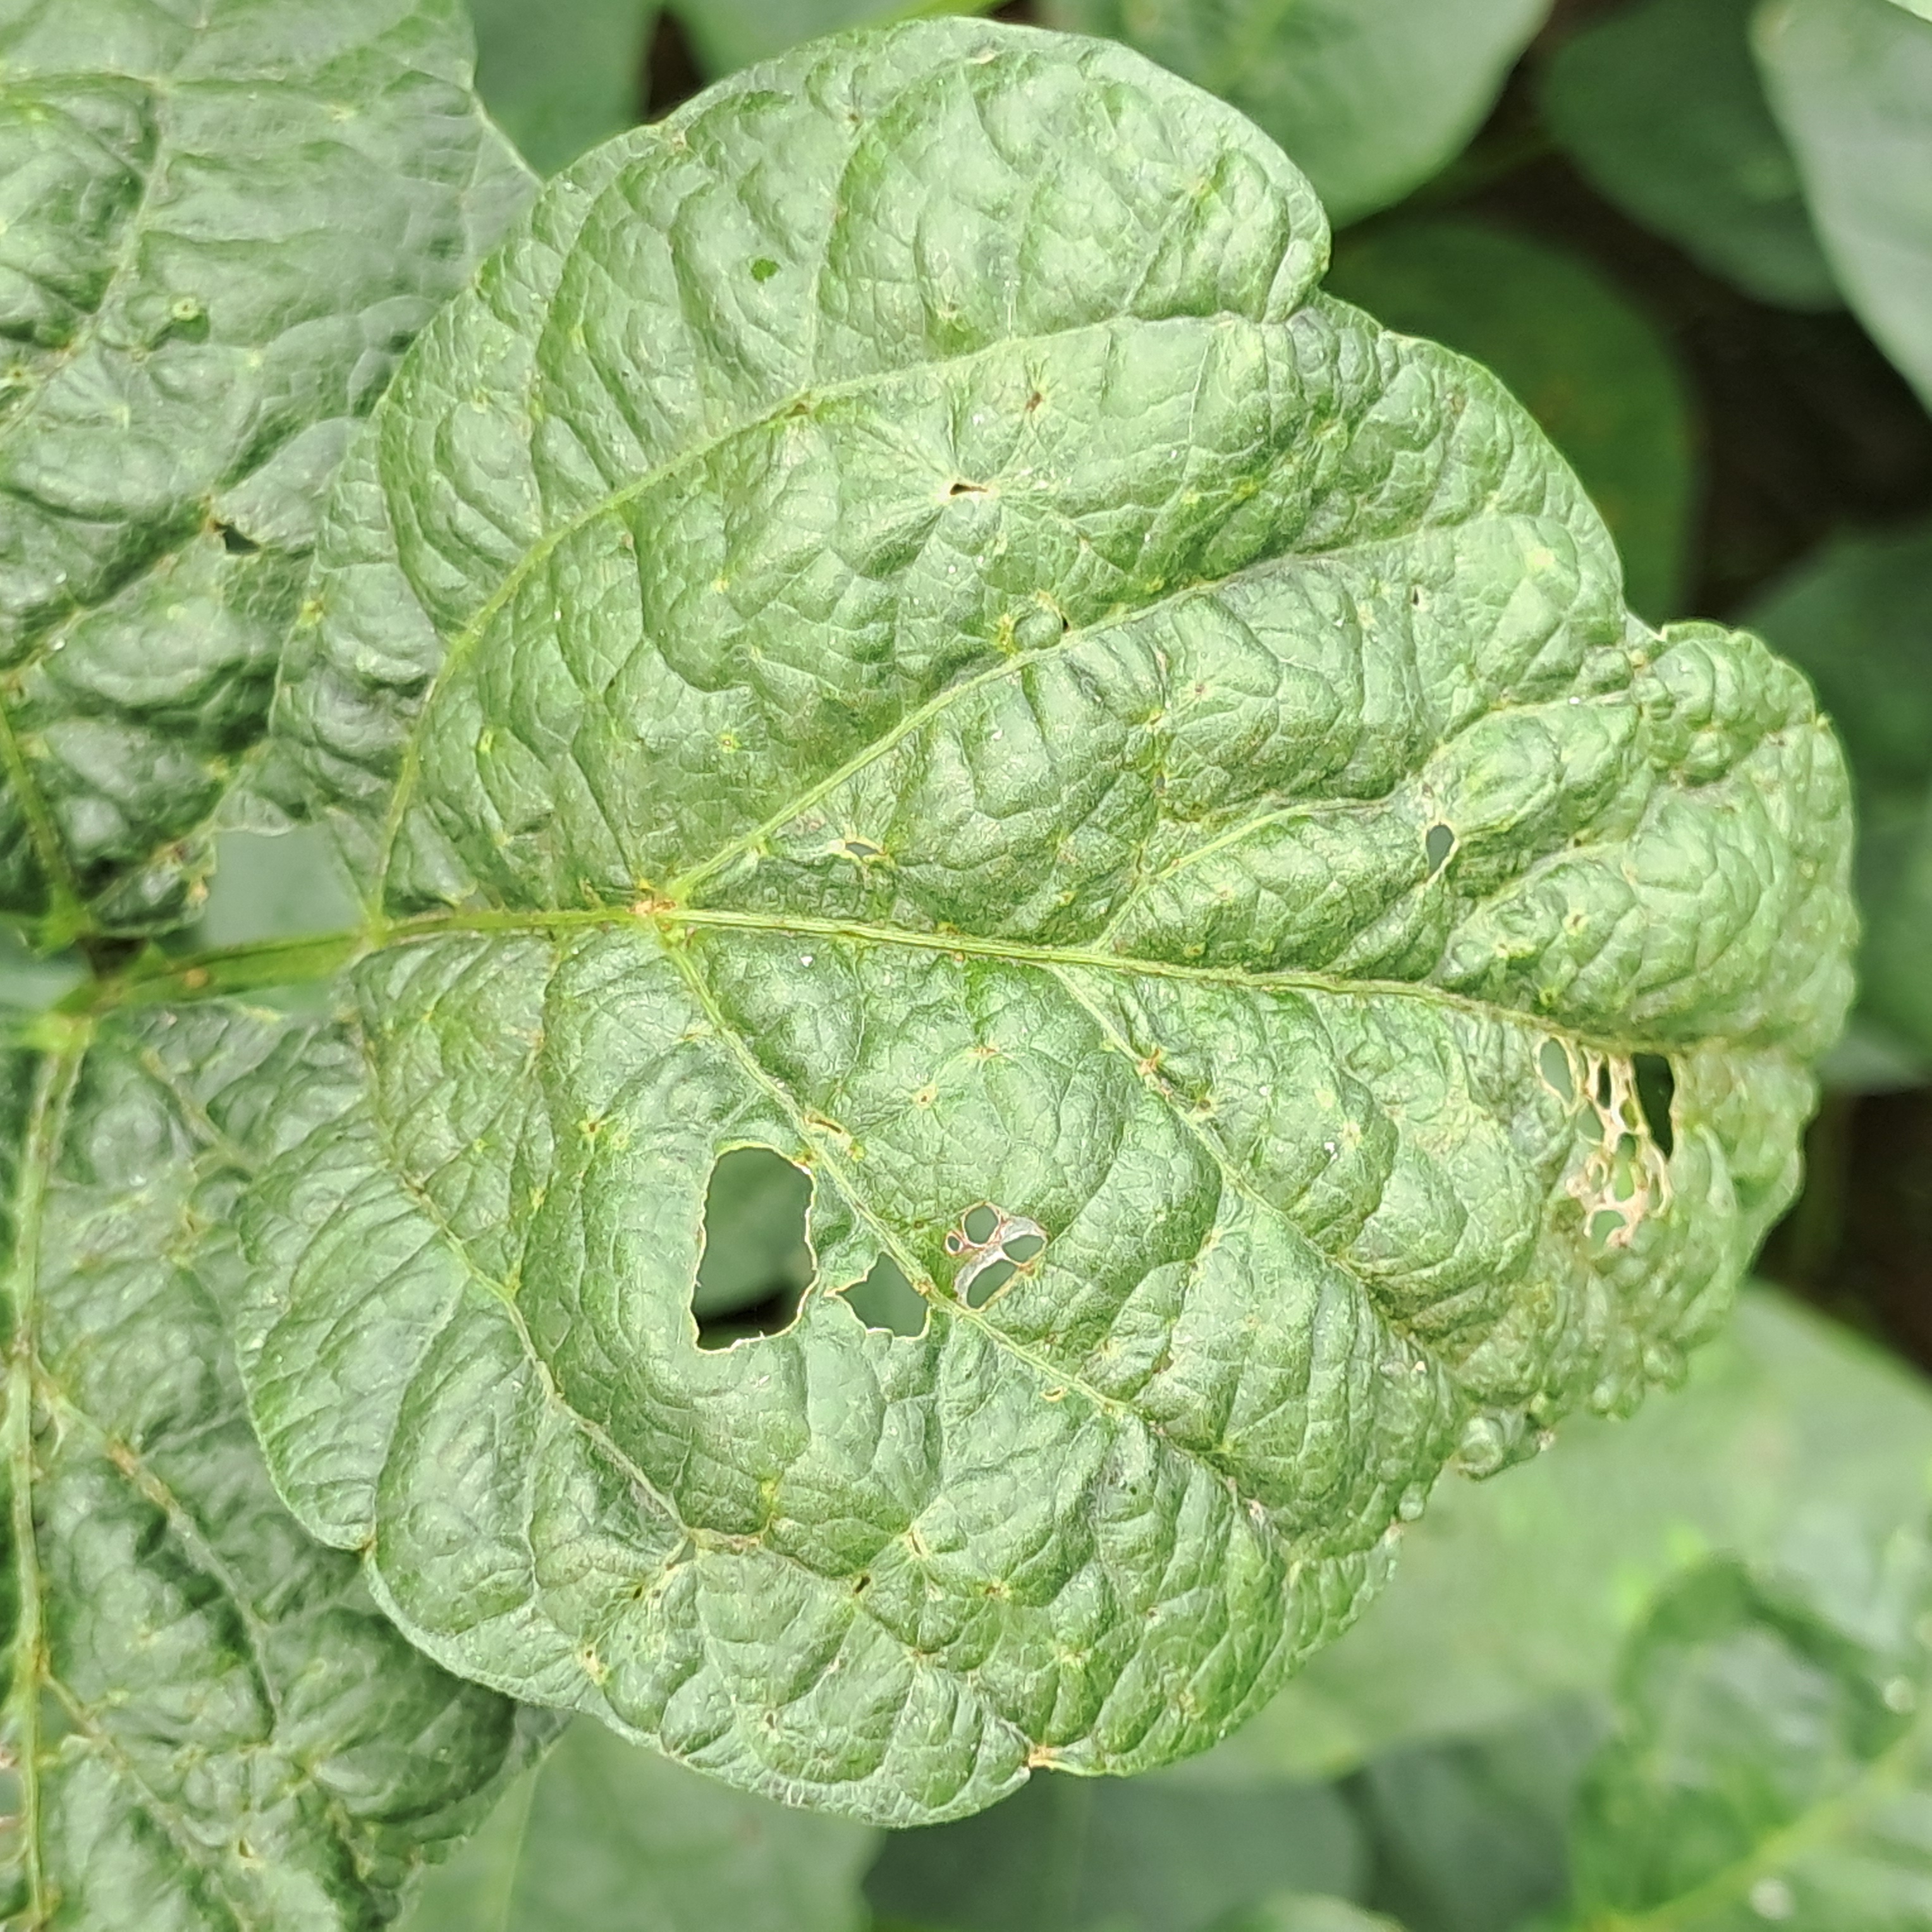
Label: Mosaic